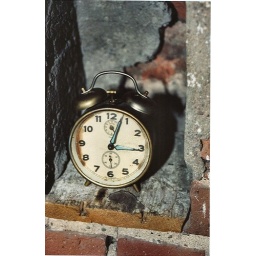
a hole in the wall of my loft with a clock